Infection (Chicago franchise)

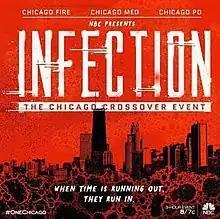
Promotional poster for the crossover event.

"Infection" is a three-part fictional crossover event that exists within the "Chicago" television franchise. The event aired on NBC consecutively in three back-to-back one-hour time slots on October 16, 2019. It began with "Infection: Part I" of "Chicago Fire", continued with "Infection: Part II" of "Chicago Med", and then concluded with "Infection: Part III" of "Chicago P.D." All three episodes followed a unified story line of an infection spreading across Chicago and the first responders dealing with the repercussions. Many actors in the franchise appeared outside of their main series and in all three parts of the crossover.